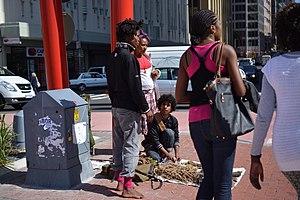
Le Muti ou Muthi ou umuti désigne la pratique de la médecine traditionnelle ou de la sorcellerie chez les Zoulous d'Afrique du Sud. Il peut aussi désigner les préparations elles-mêmes.